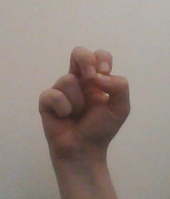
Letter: gaaf